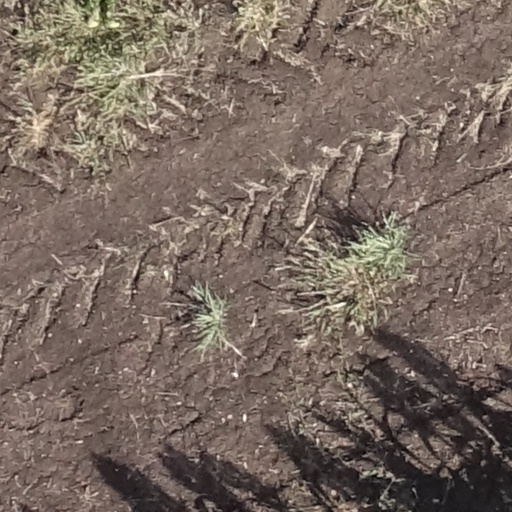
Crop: sorghum